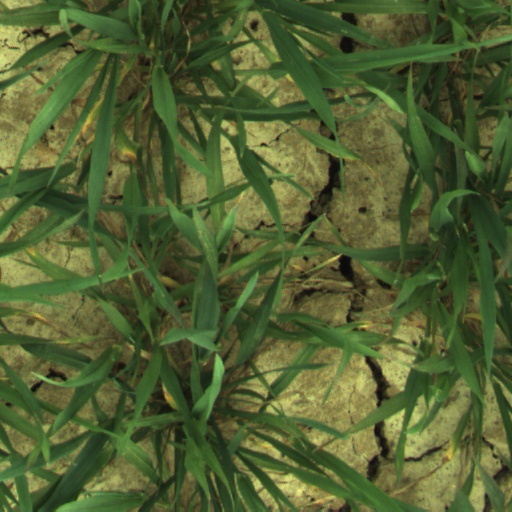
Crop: wheat